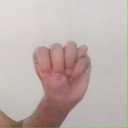
अक्षर: म